Dabar (Hebrew word)

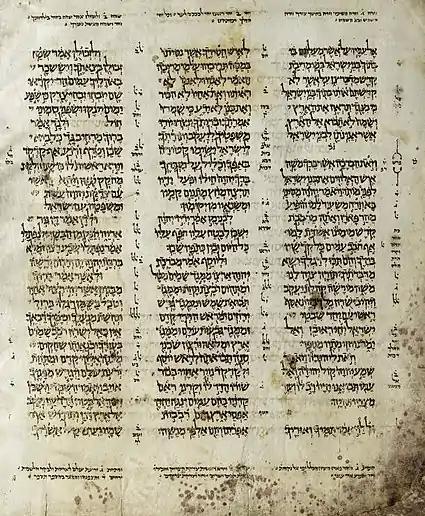
A Hebrew Bible page (Aleppo Codex), 10th century.

The word dabar means "word", "talk" or "thing" in Hebrew. "Dabar" occurs in various contexts in the Hebrew Bible.